George Albert Carpenter

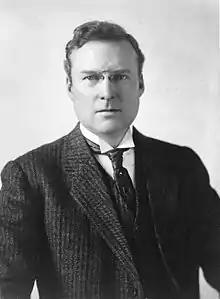

George Albert Carpenter (October 2, 1867 – September 13, 1944) was a United States district judge of the United States District Court for the Northern District of Illinois.